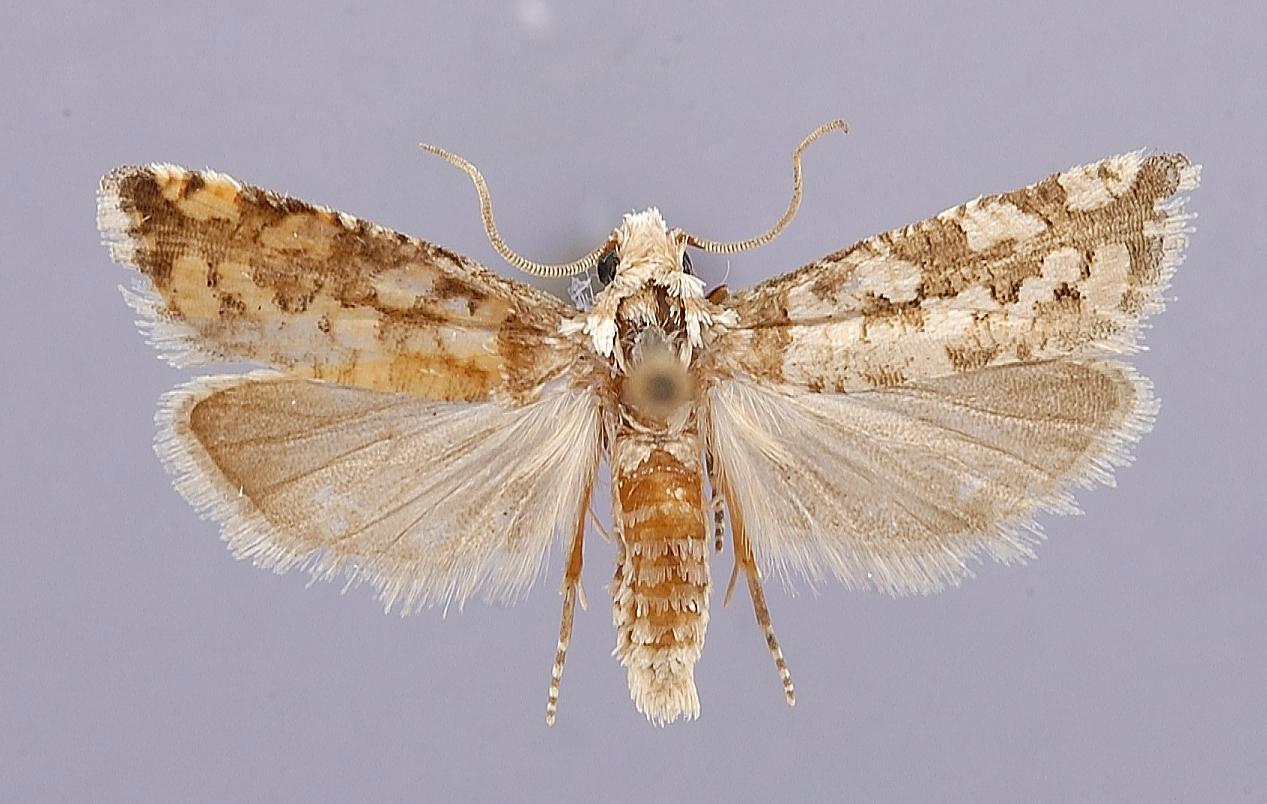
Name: Eucosma fritillana
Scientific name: Eucosma fritillana Blanchard & Knudson, 1981
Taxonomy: Animalia, Arthropoda, Insecta, Lepidoptera, Tortricidae
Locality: Texas, Anderson Co., Engeling Wildlife Management Area, near Tennessee Colony, Anderson, Texas, United States
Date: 28 Jun 1978